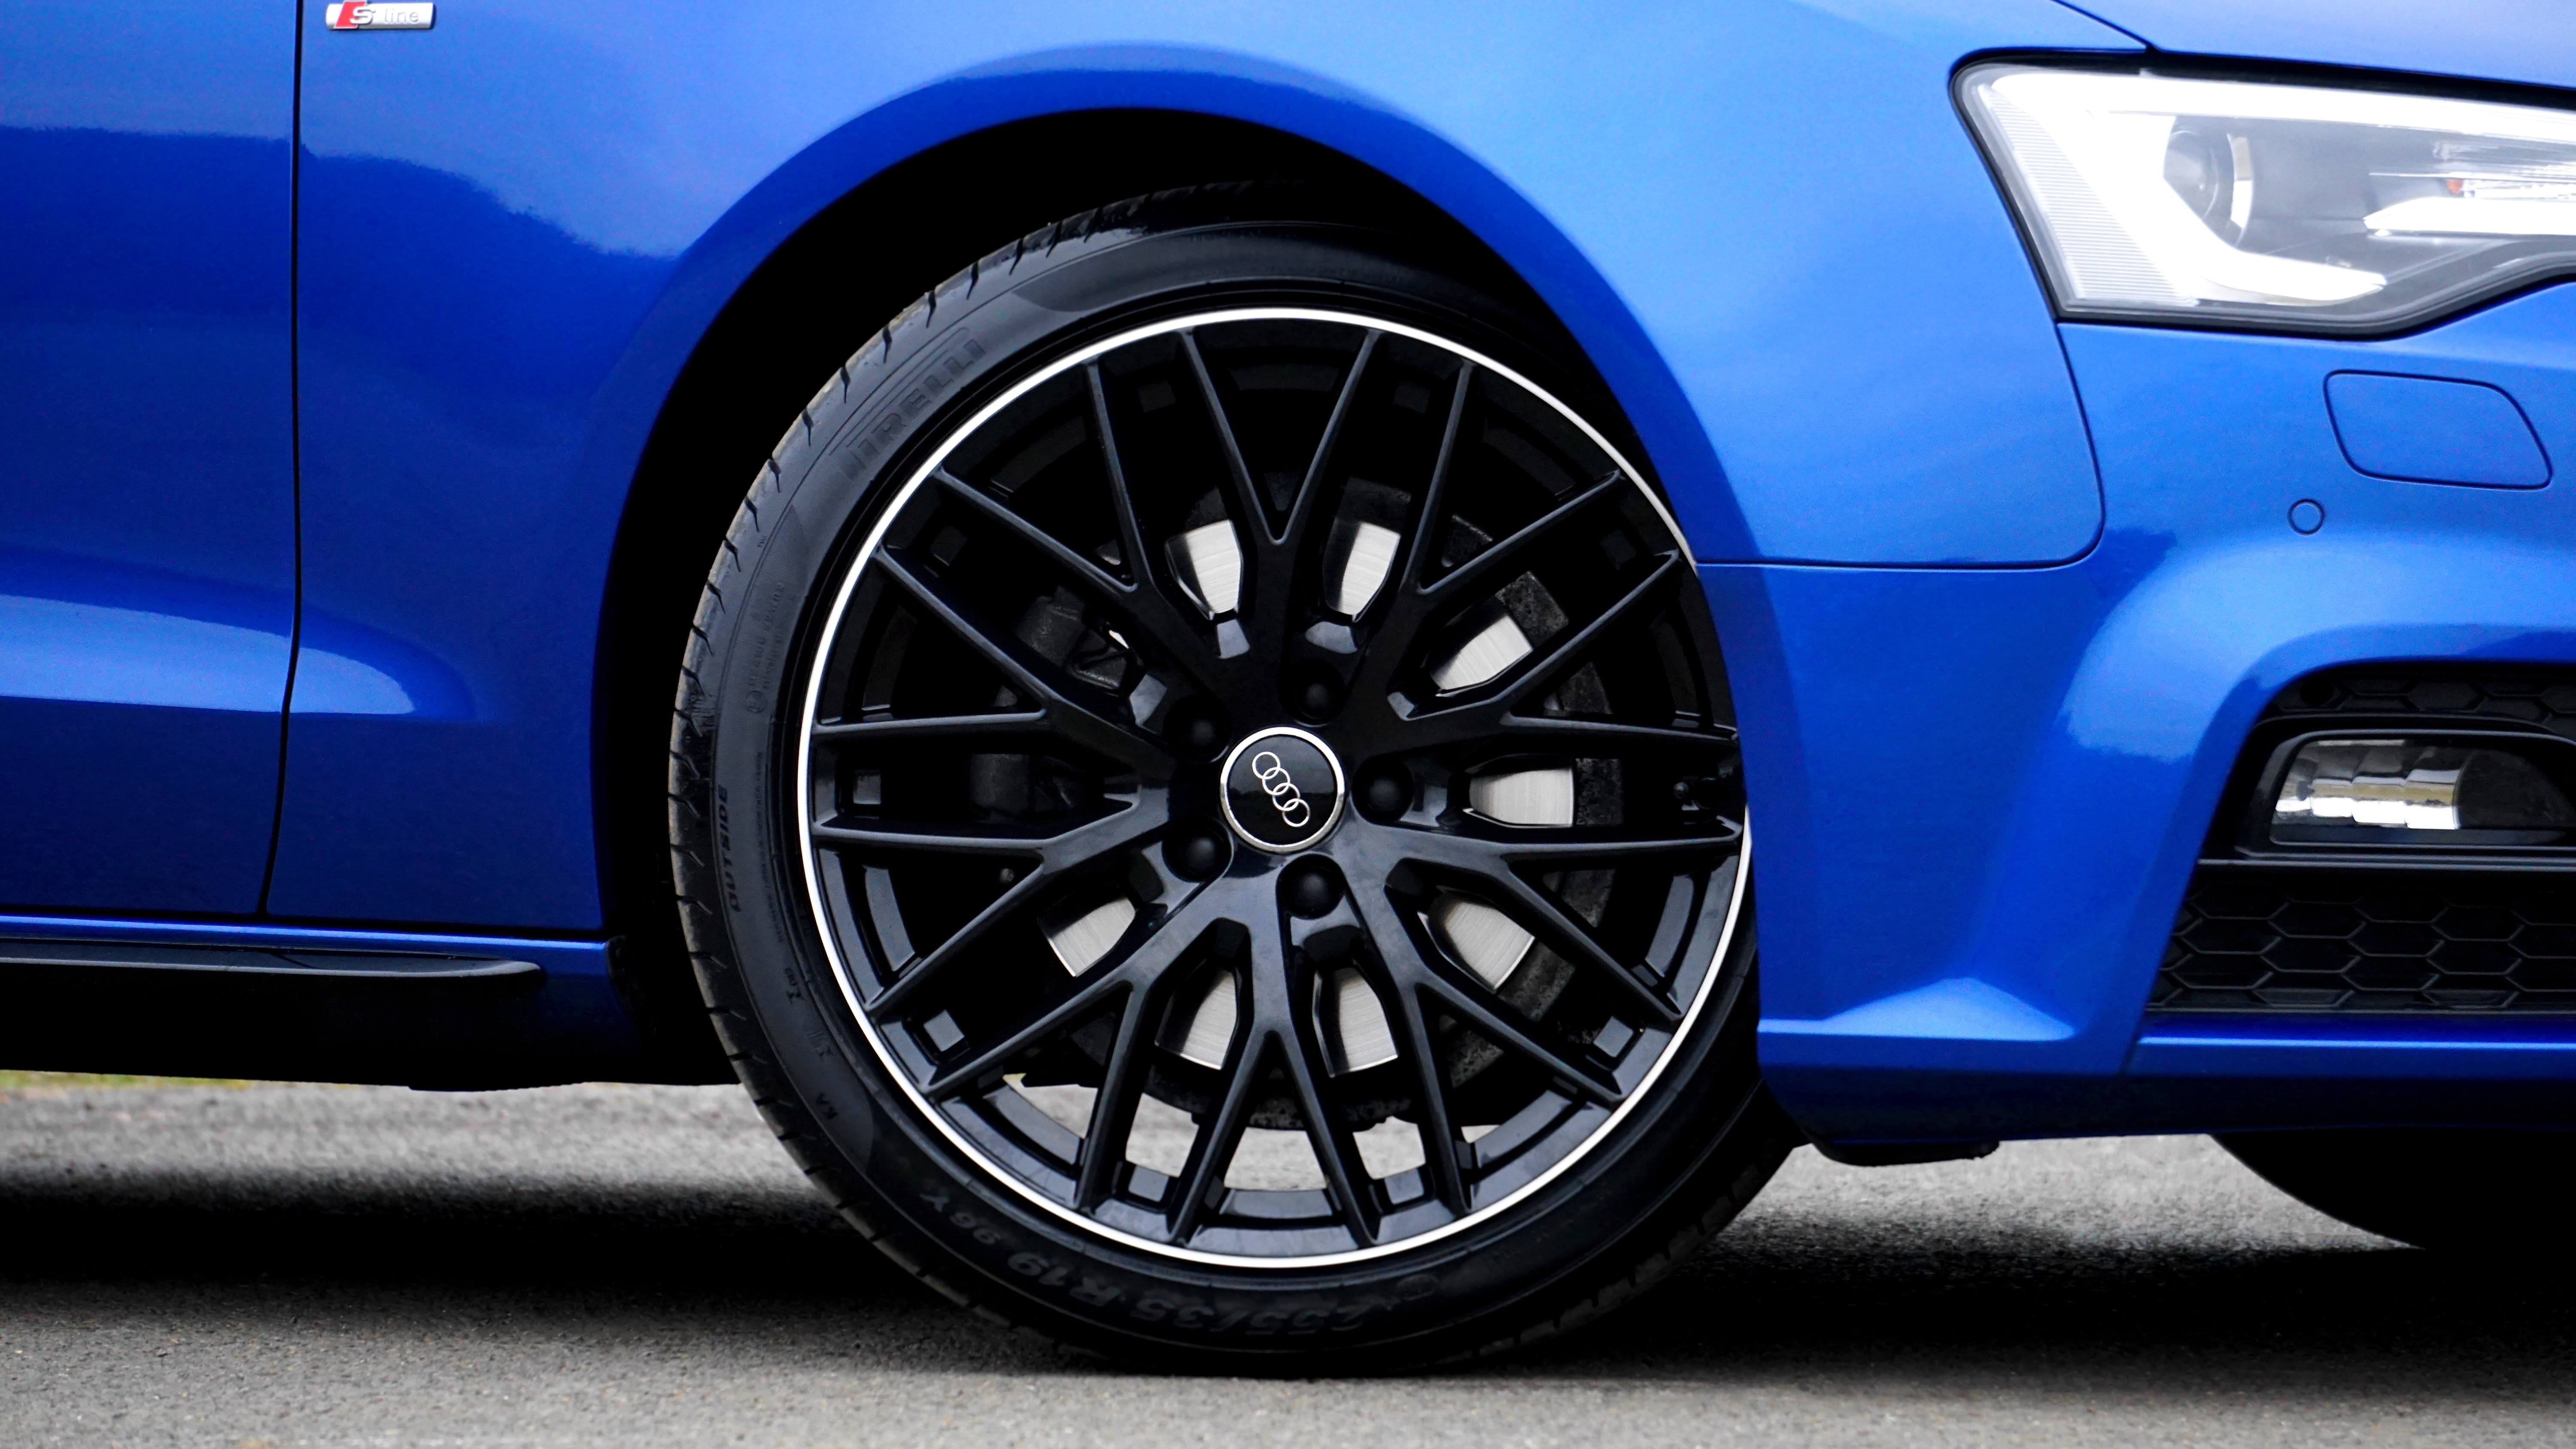
car, wheel, automobile, vehicle, blue, headlight, automotive, sports car, bumper, rim, sedan, audi, alloy, auto show, land vehicle, a5, audi a5, automobile make, automotive exterior, compact car, automotive design, luxury vehicle, family car, executive car